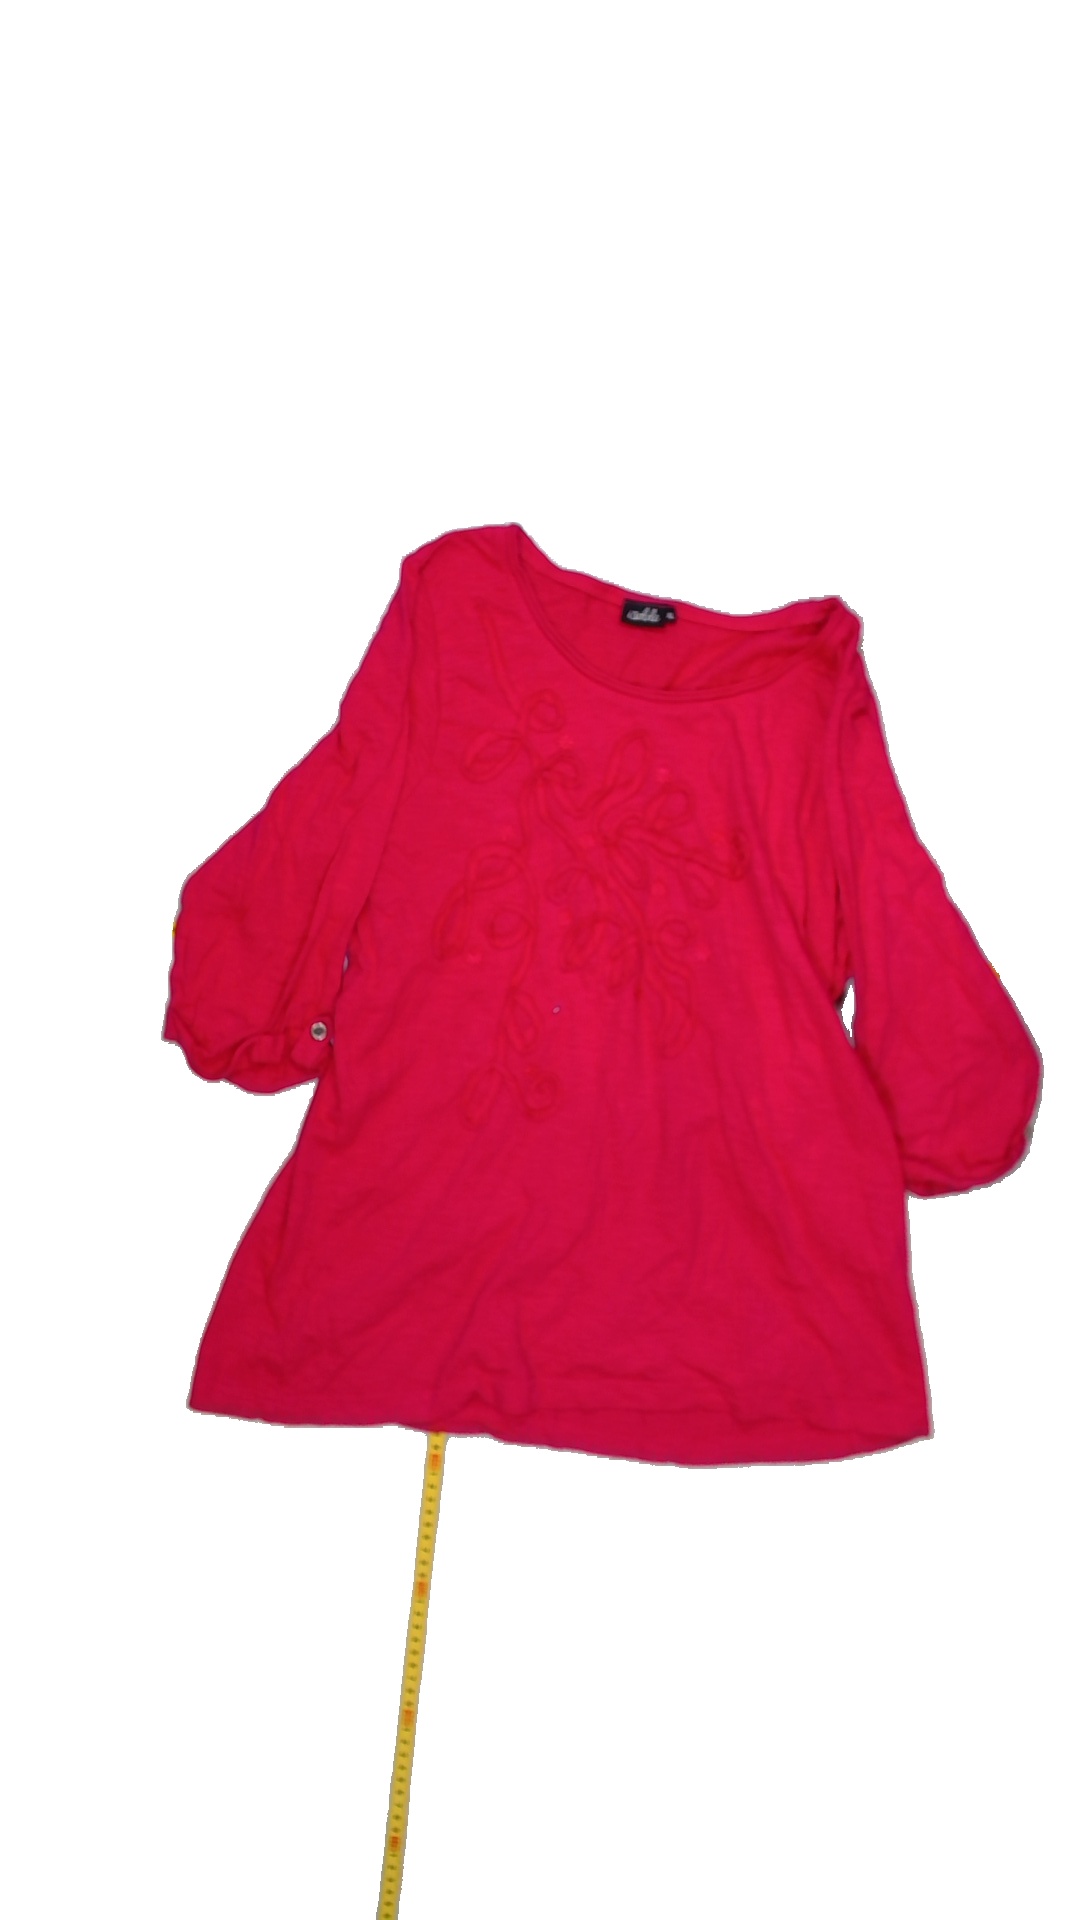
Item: Shirt (Ladies)
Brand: Isolde
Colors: Pink
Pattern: Floral print
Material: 100%cotton
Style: No trend
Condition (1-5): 4
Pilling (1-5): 4
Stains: No
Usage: Reuse
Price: <50